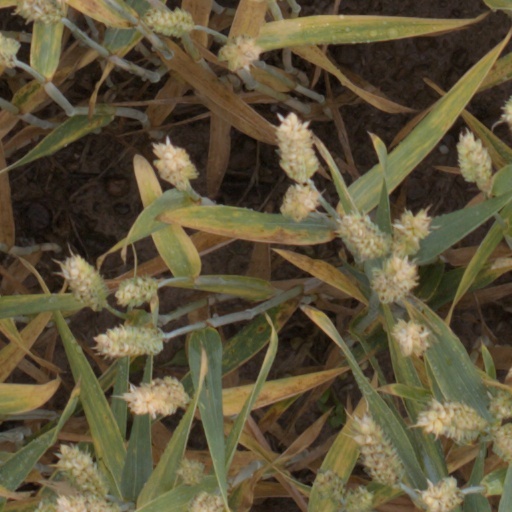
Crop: wheat